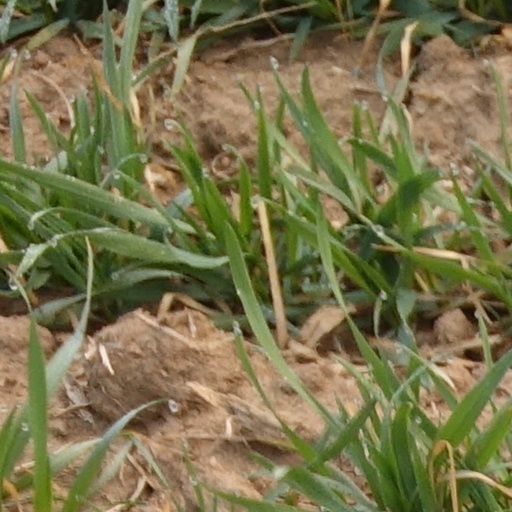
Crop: wheat